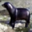
Label: seal